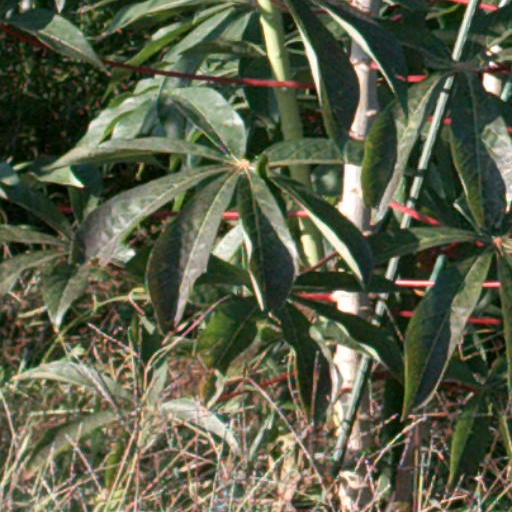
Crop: cassava